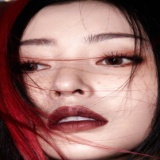
diễn viên Trương Thiên Ái